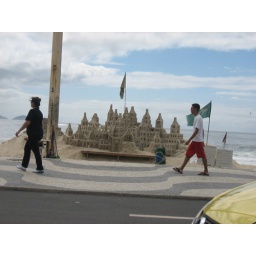
art in sand on the beach